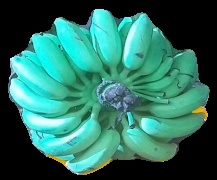
Variety: elakki-bale
Grade: grade2